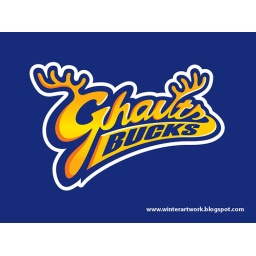
A logo I redesigned for a basket ball team based in St Kitts